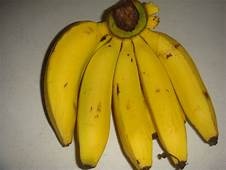
Label: banana